MV Livia

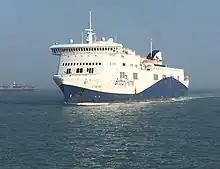
MV Etretat seen in Portsmouth Harbour

From 11 March 2014, "Norman Voyager" was chartered to Brittany Ferries, renamed "Étretat" (for a town in Normandy) and branded for its "économie" service. She continued to operate between Portsmouth and Le Havre on Tuesday to Friday. She also ran a weekly return crossing from Portsmouth to Santander on Saturday/Sunday.